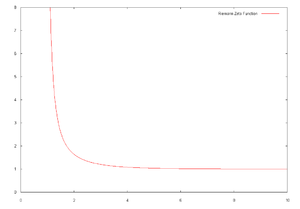
fonction zêta de Riemann sur l'intervalle [0.0:10.0].
En mathématiques, la fonction zêta de Riemann est une fonction analytique complexe qui est apparue essentiellement dans la théorie des nombres premiers. La position de ses zéros complexes est liée à la répartition des nombres premiers. Elle est aussi importante comme fonction modèle dans la théorie des séries de Dirichlet et se trouve au carrefour d'un grand nombre d'autres théories. Les questions qu'elle soulève sont loin d'être résolues et elle sert aussi de motivation et de fil conducteur à de nouvelles études, à l'instar du rôle joué par le grand théorème de Fermat.